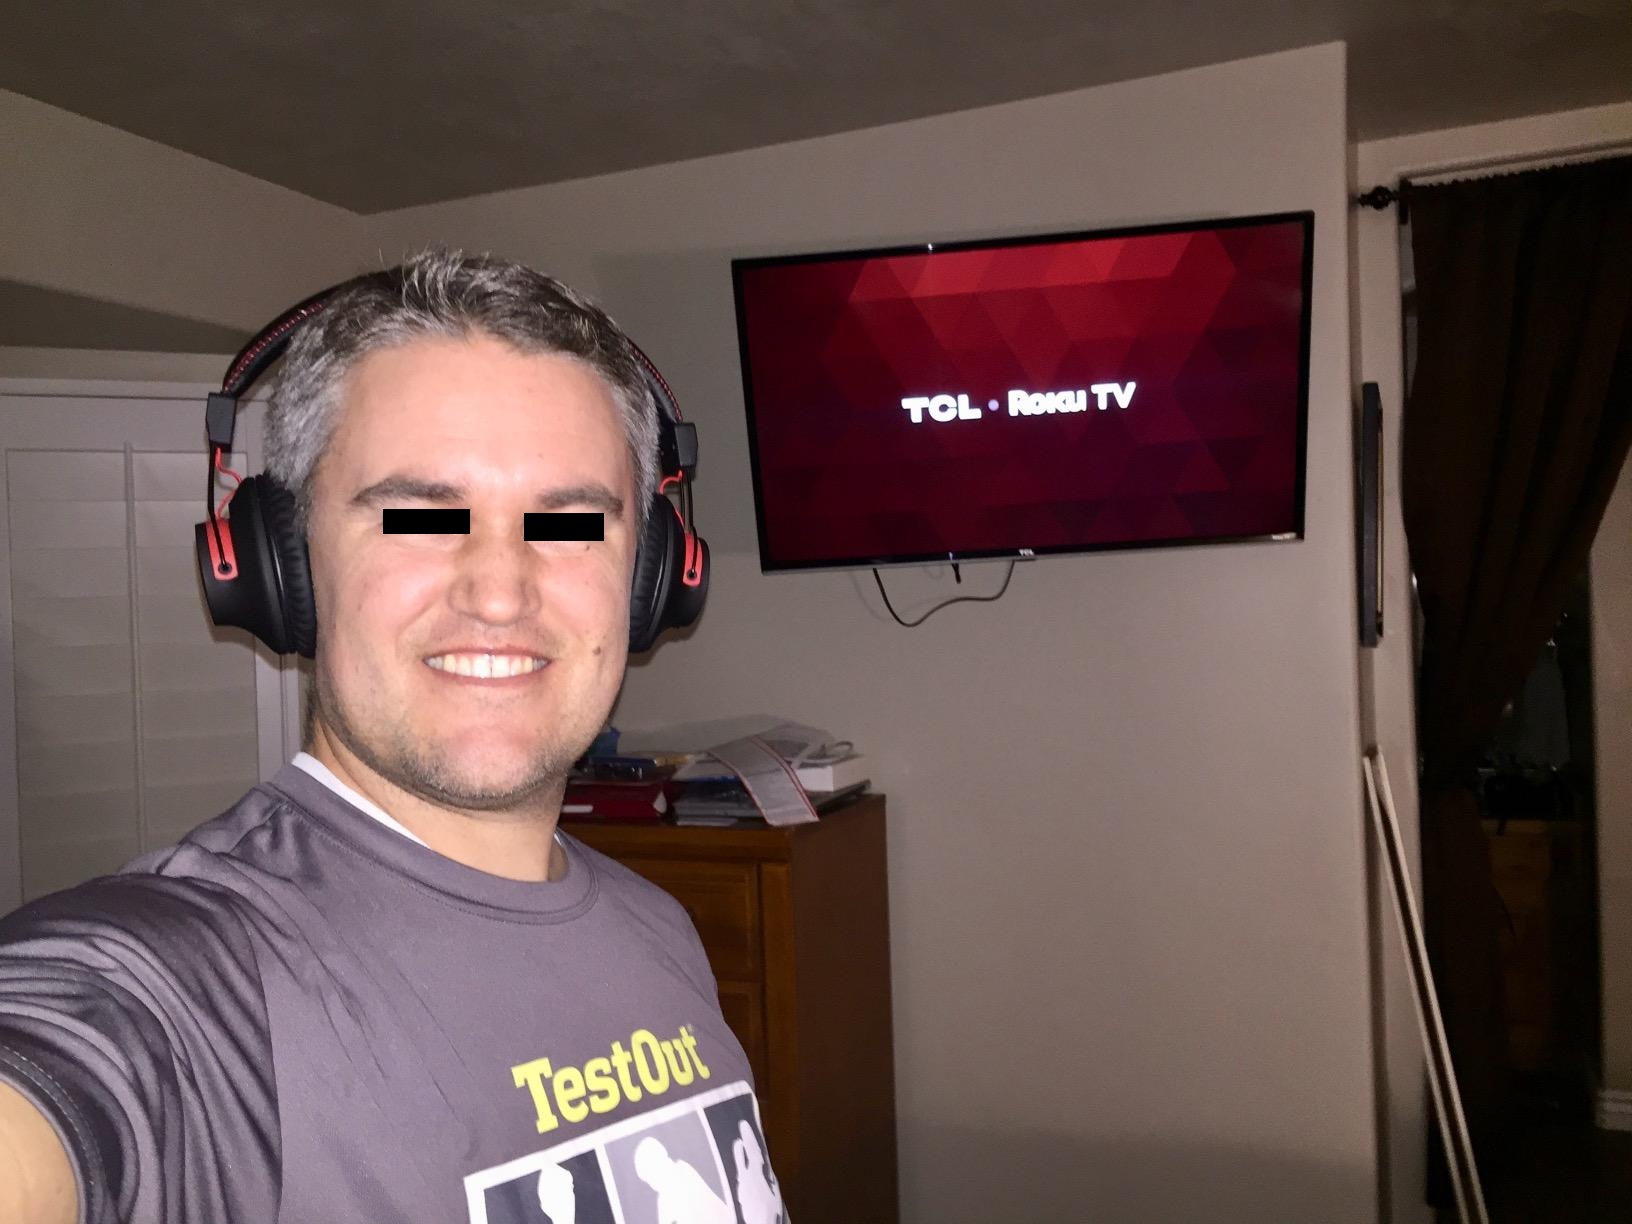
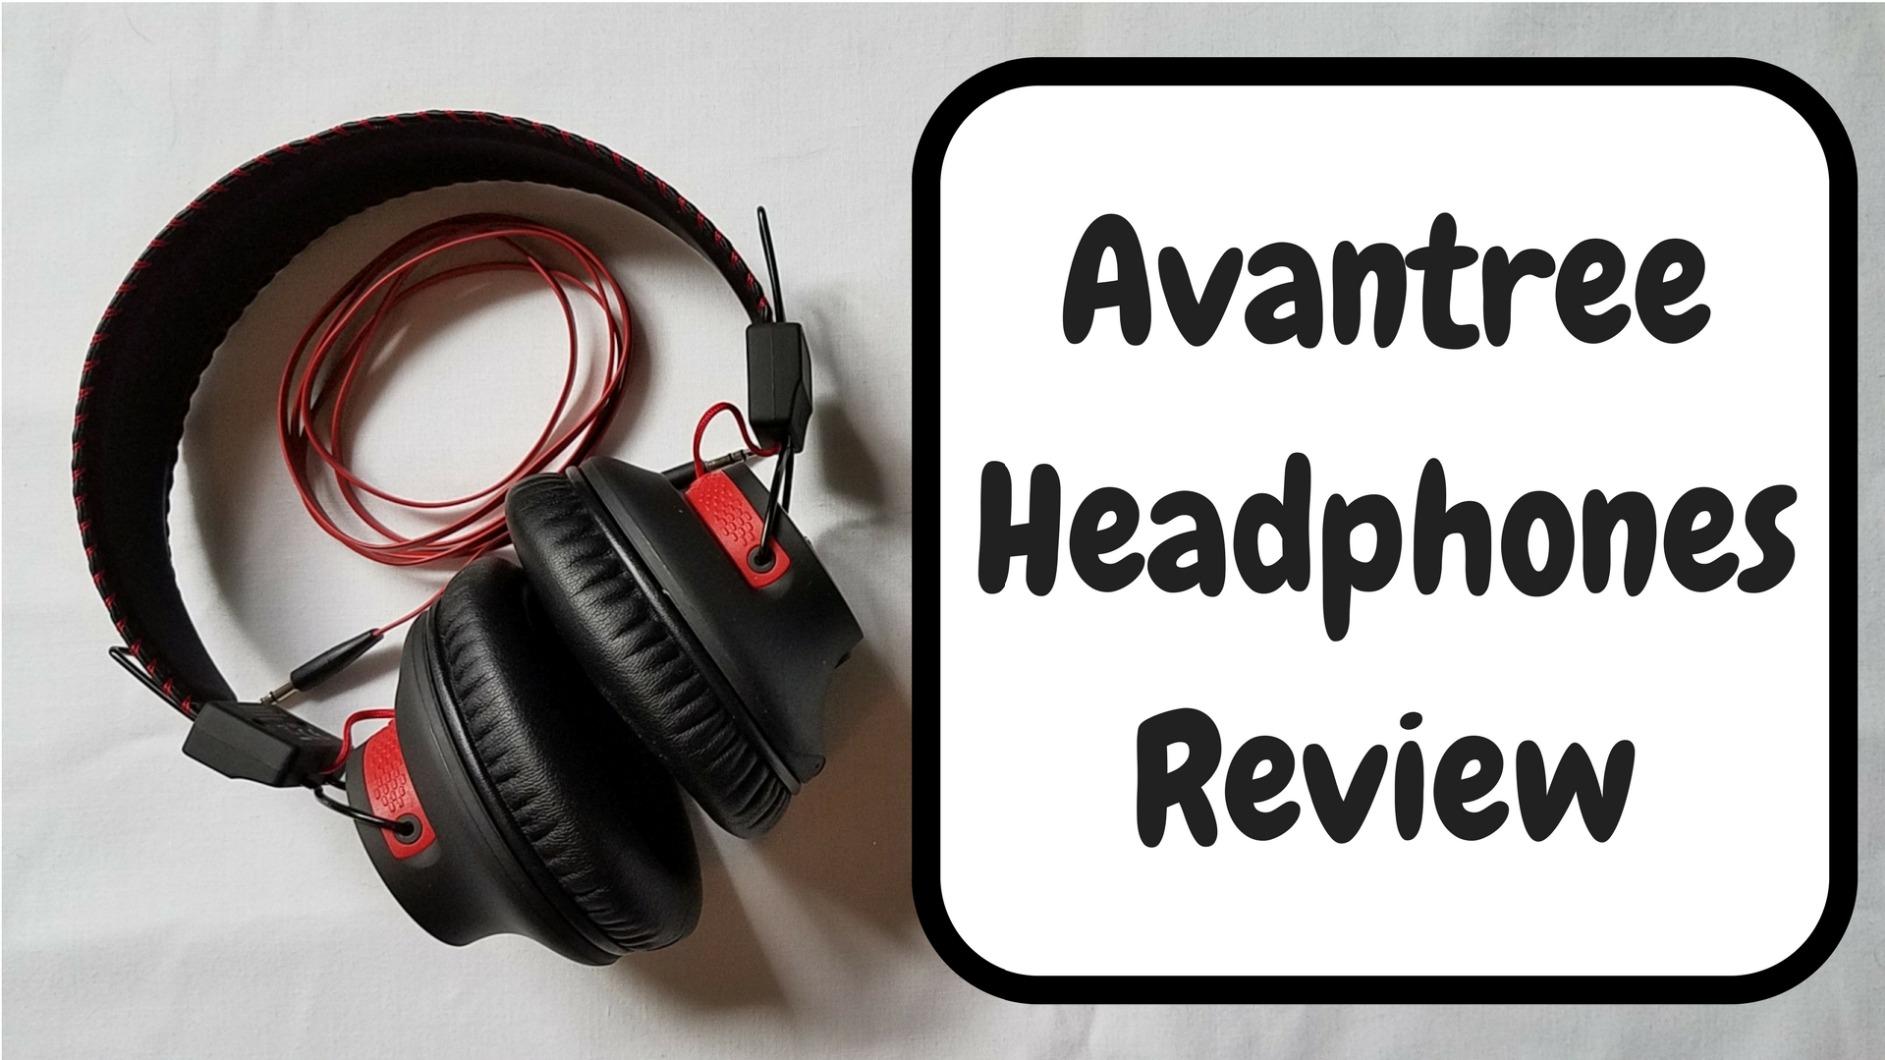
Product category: headphones
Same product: yes